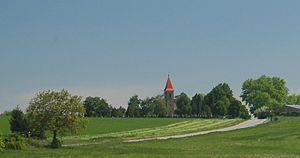
Naháč est un village de Slovaquie situé dans la région de Trnava.